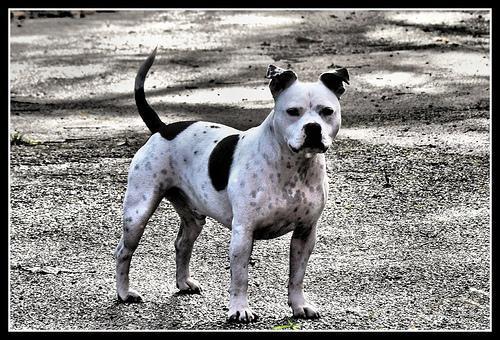
staffordshire bull terrier